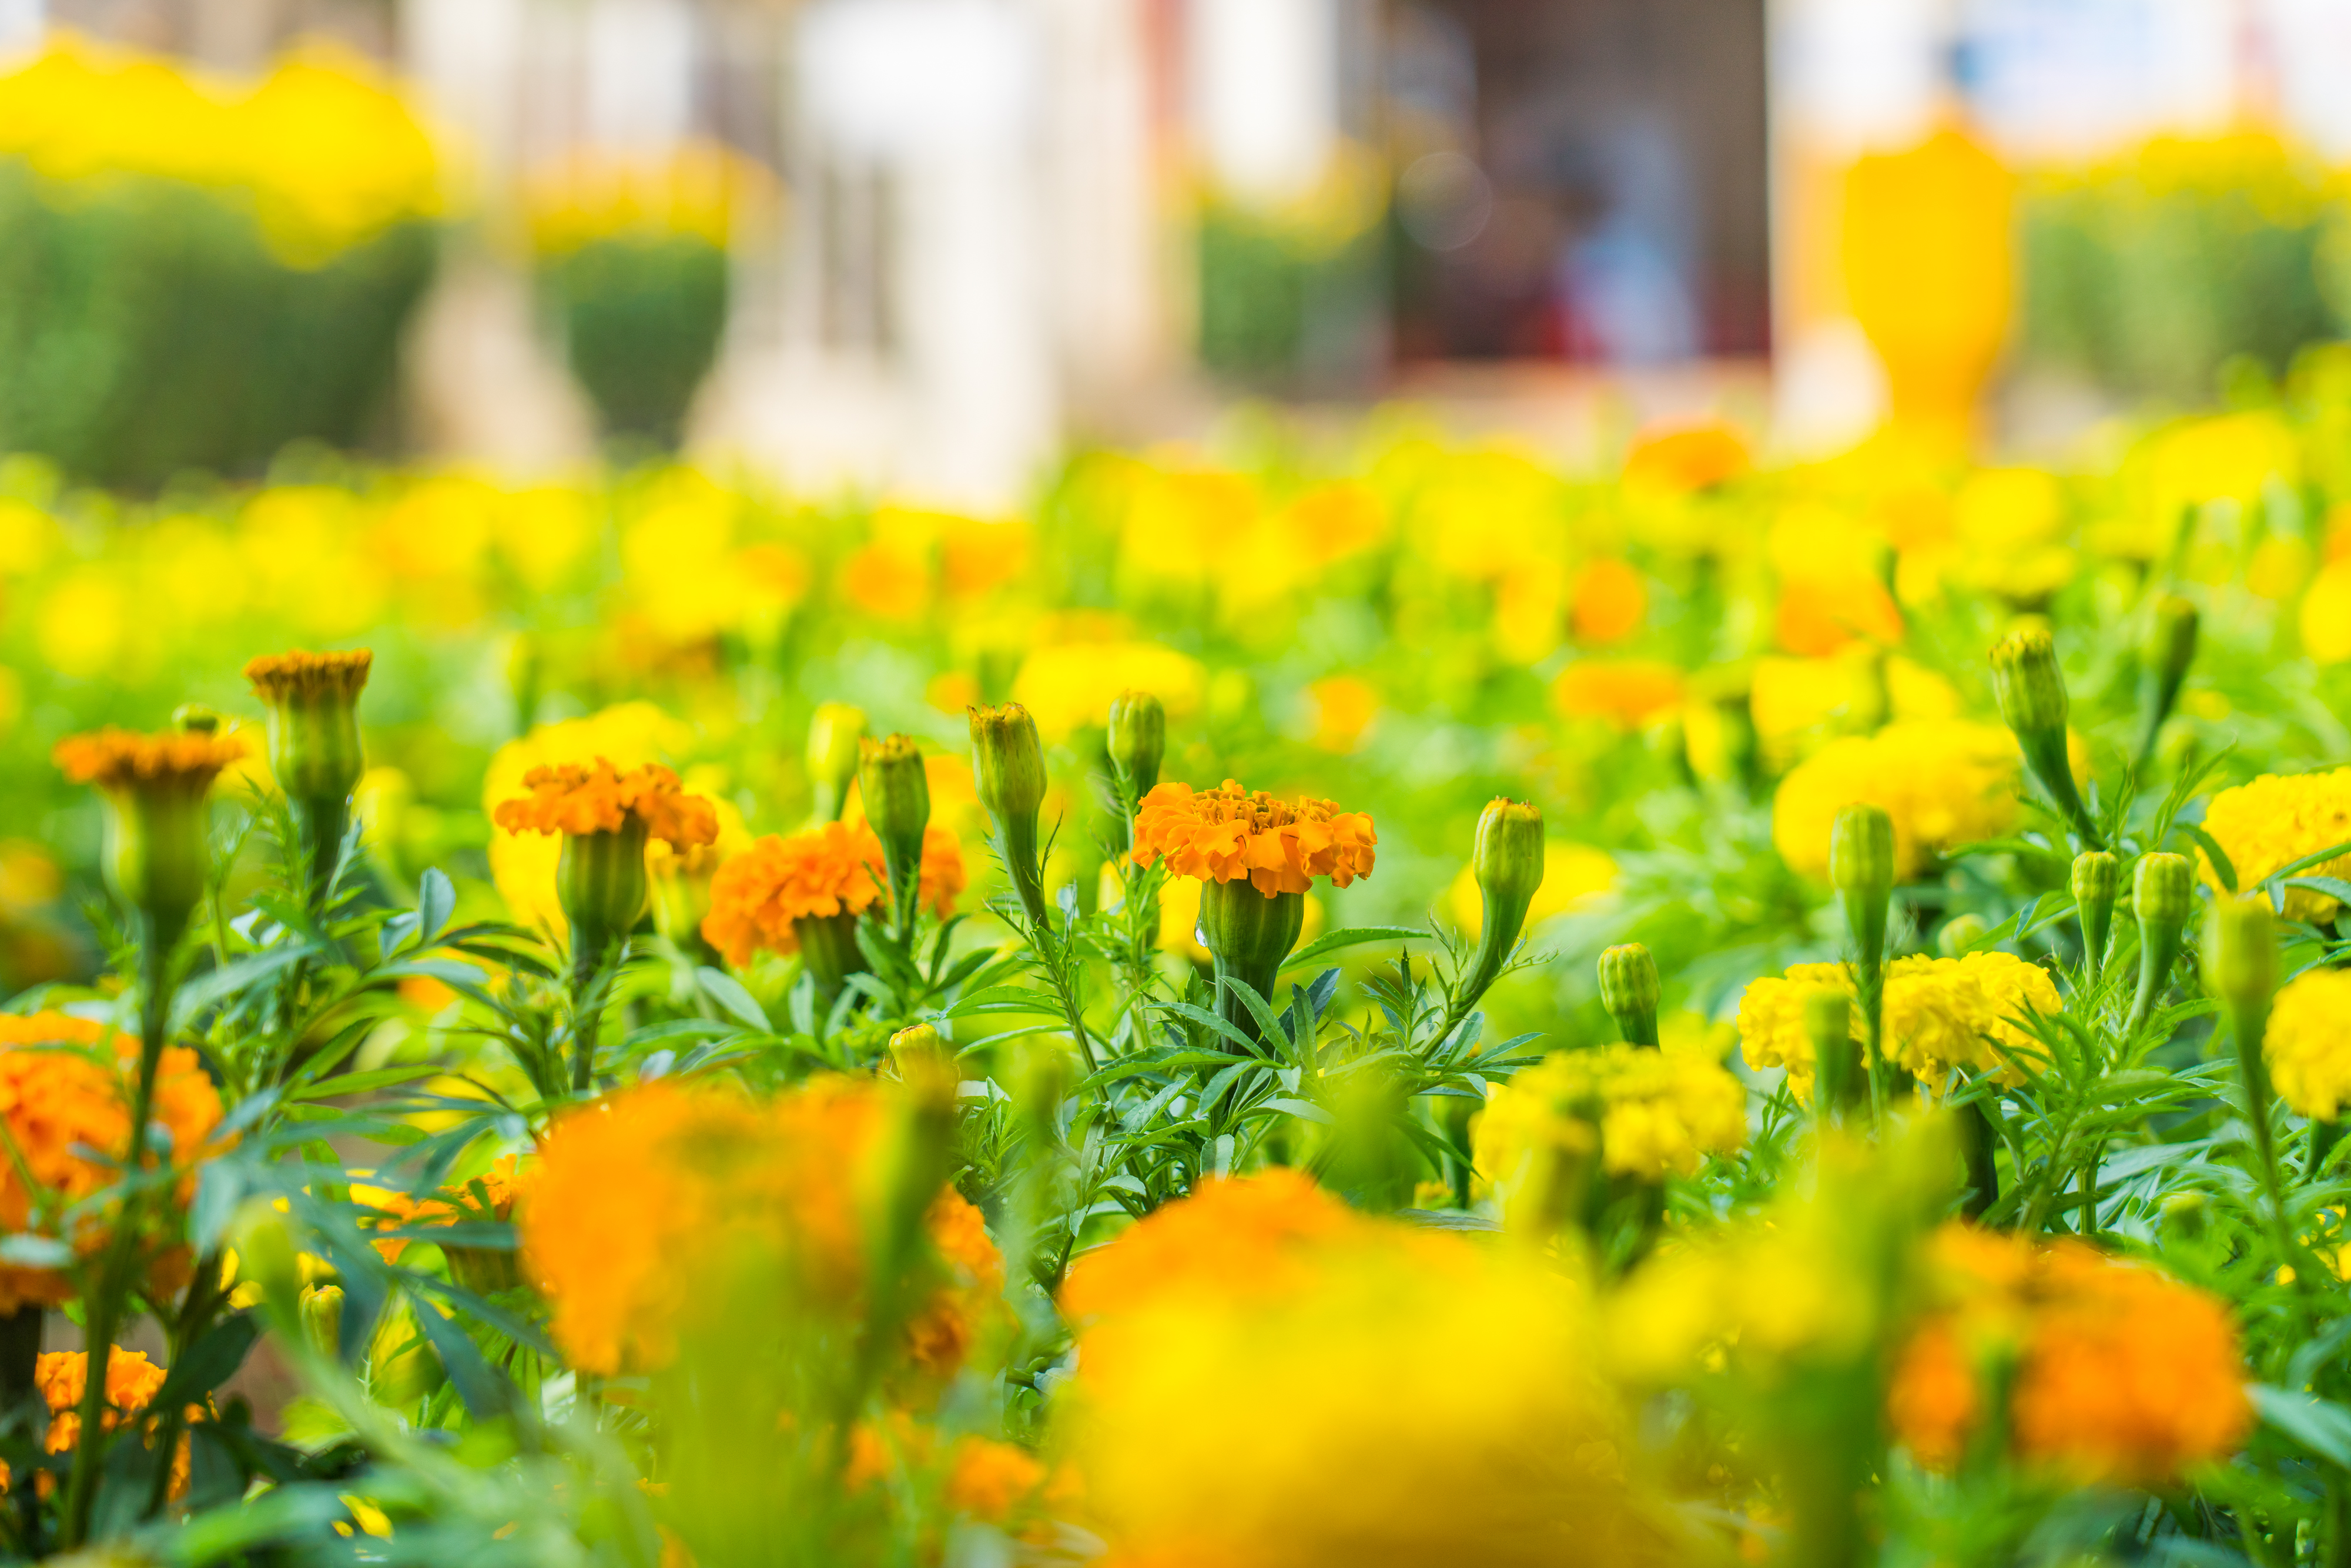
vietnam, chrysanthemum, yellow, orange, landscape, sunlight, petal, flower, flowering plant, plantation, groundcover, wildflower, spring, meadow, annual plant, herbaceous plant, plant stem, field, Pedicel, perennial plant, Forb, tansy, pollen